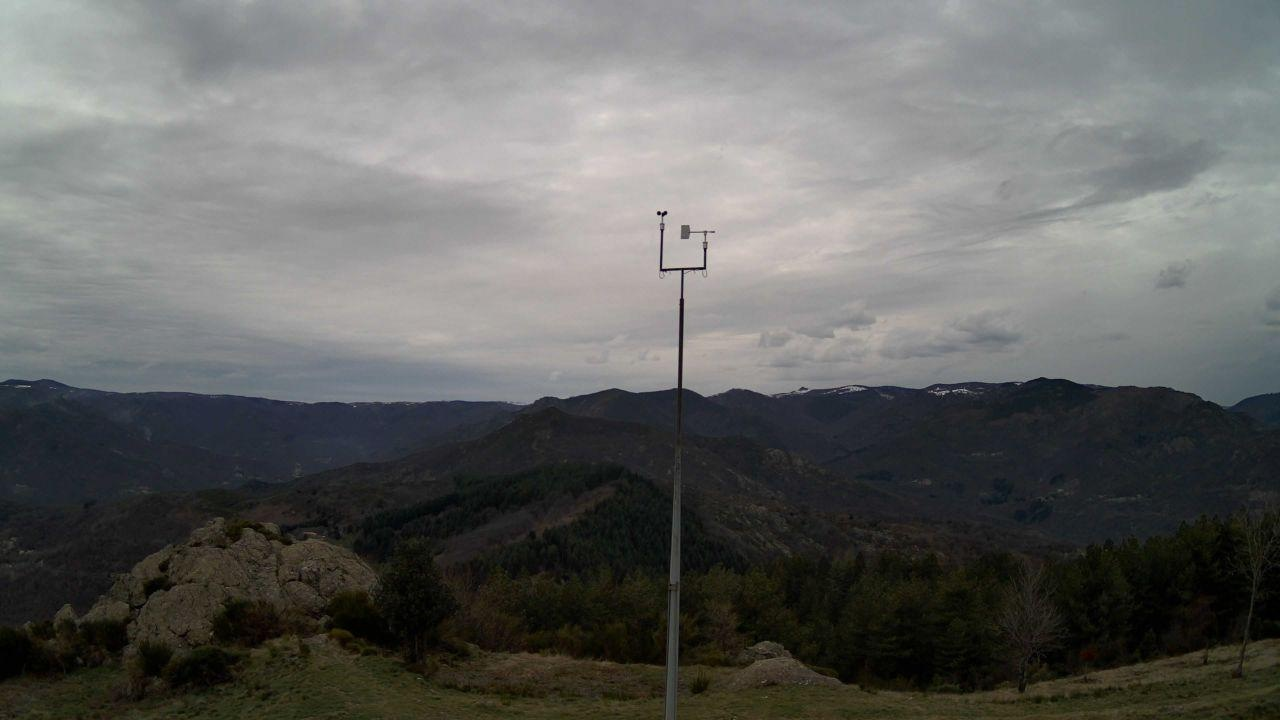
Fire: no
Smoke: yes